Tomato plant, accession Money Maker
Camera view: bottom (45 deg); turntable rotation: 210 degrees
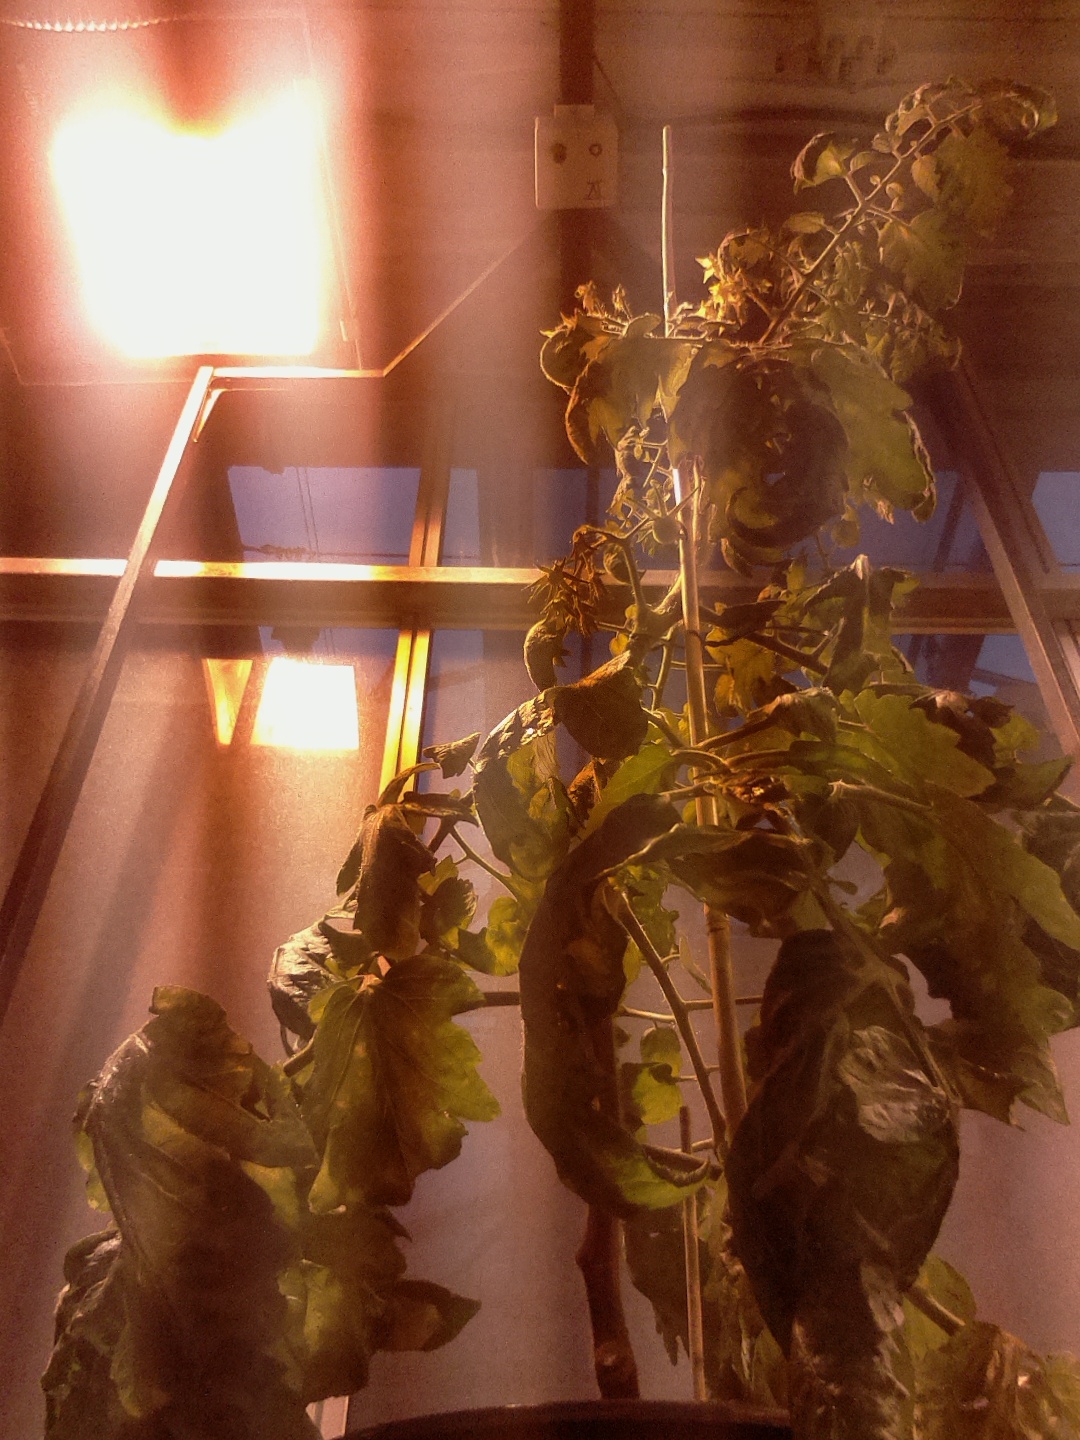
BBCH growth stage 69: End of flowering, 90%-100% of flowers open, more petals falling